Old City (Bern)

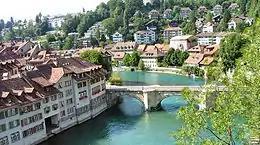
The Aare wraps around the Old City of Bern, pictured here is the old stone bridge at Nydegg

The earliest settlements in the valley of the Aare date back to the Neolithic period. During the second century BC, the valley was settled by the Helvetii. Following the Roman conquest of Helvetia, a small Roman settlement was established near the Old City. This settlement was abandoned during the second century AD. From that time until the founding of Bern the area remained sparsely settled.